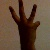
The image shows a hand gesture representing the number 6 in Indian Sign Language.